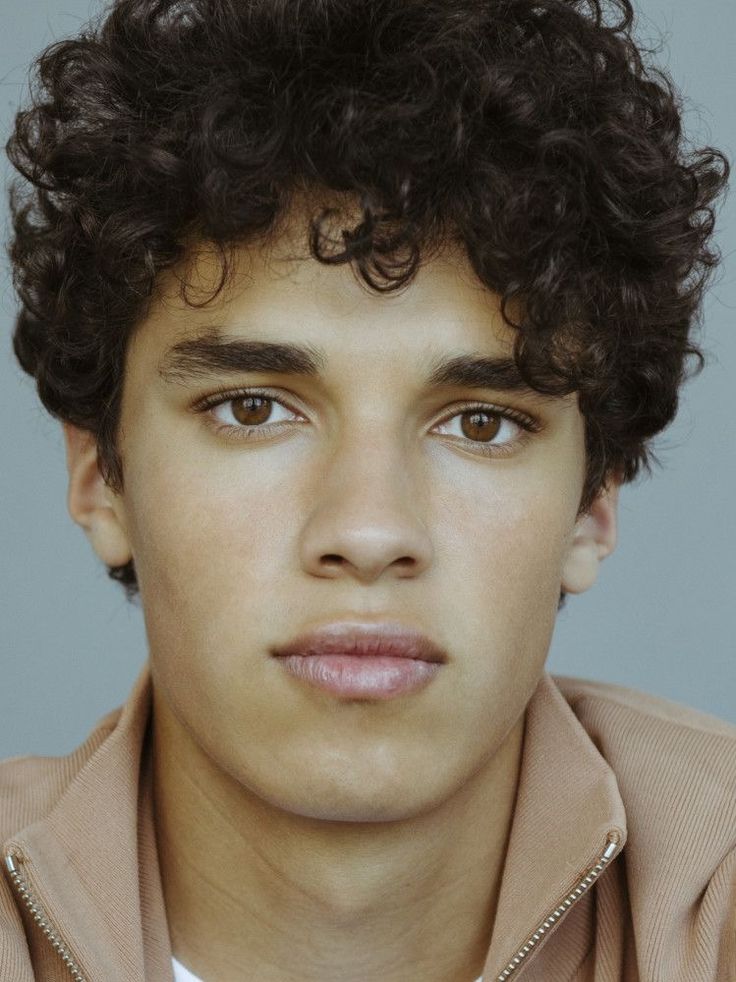
Gender: men